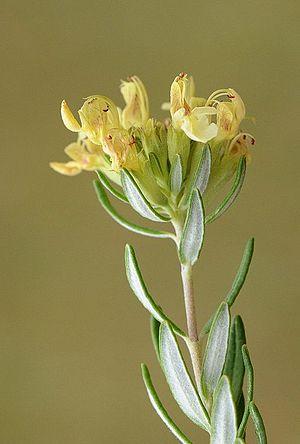
Teucrium montanum L., germandrée des montagnes, feuilles linéaires, quasi-sessiles, au revers tomenteux
La Germandrée des montagnes est une plante herbacée thermophile de la famille des Lamiacées.
Cette liste de Tracheophyta de Bosnie-Herzégovine, ainsi que d’espèces introduites est un aperçu incomplet d’espèces de mousses, de fougères, de gymnospermes et d’angiospermes citées dans la littérature disponible en langues bosniaque, croate, serbe et serbo-croate. Cet aperçu n’inclue pas des espèces cultivées ni celles occasionnellement introduites.